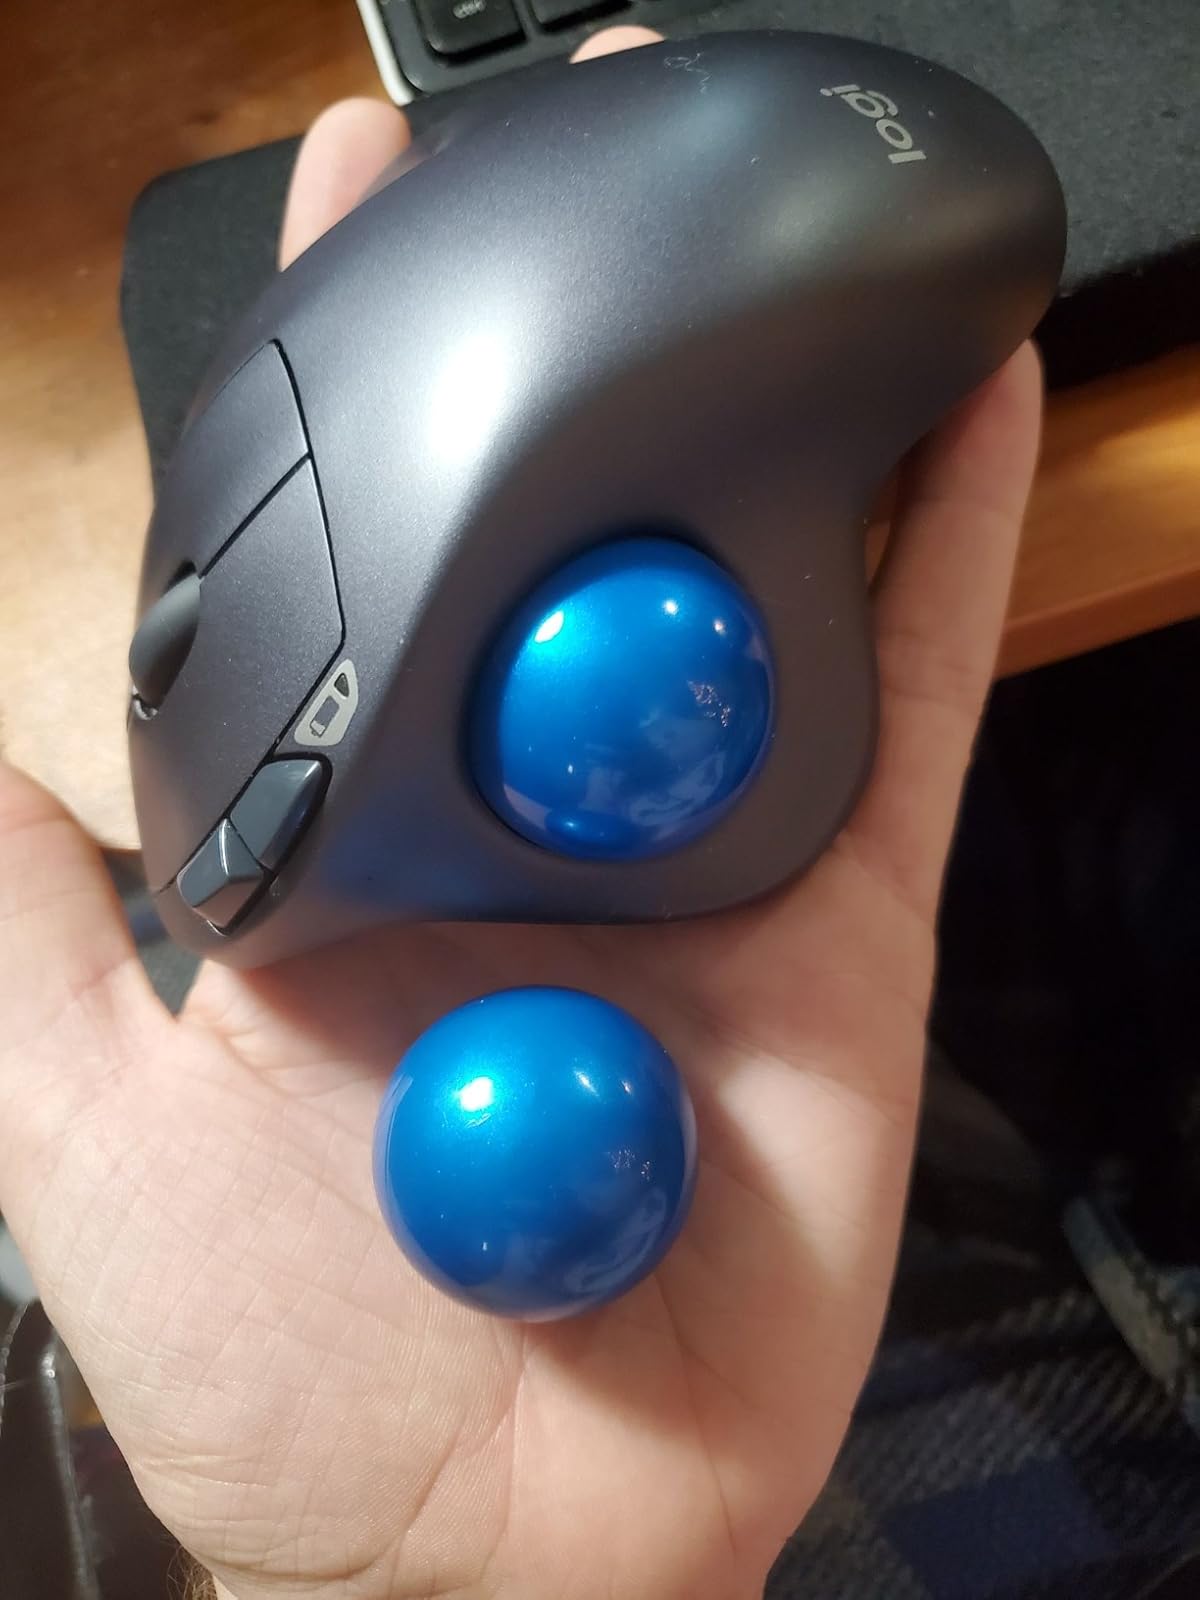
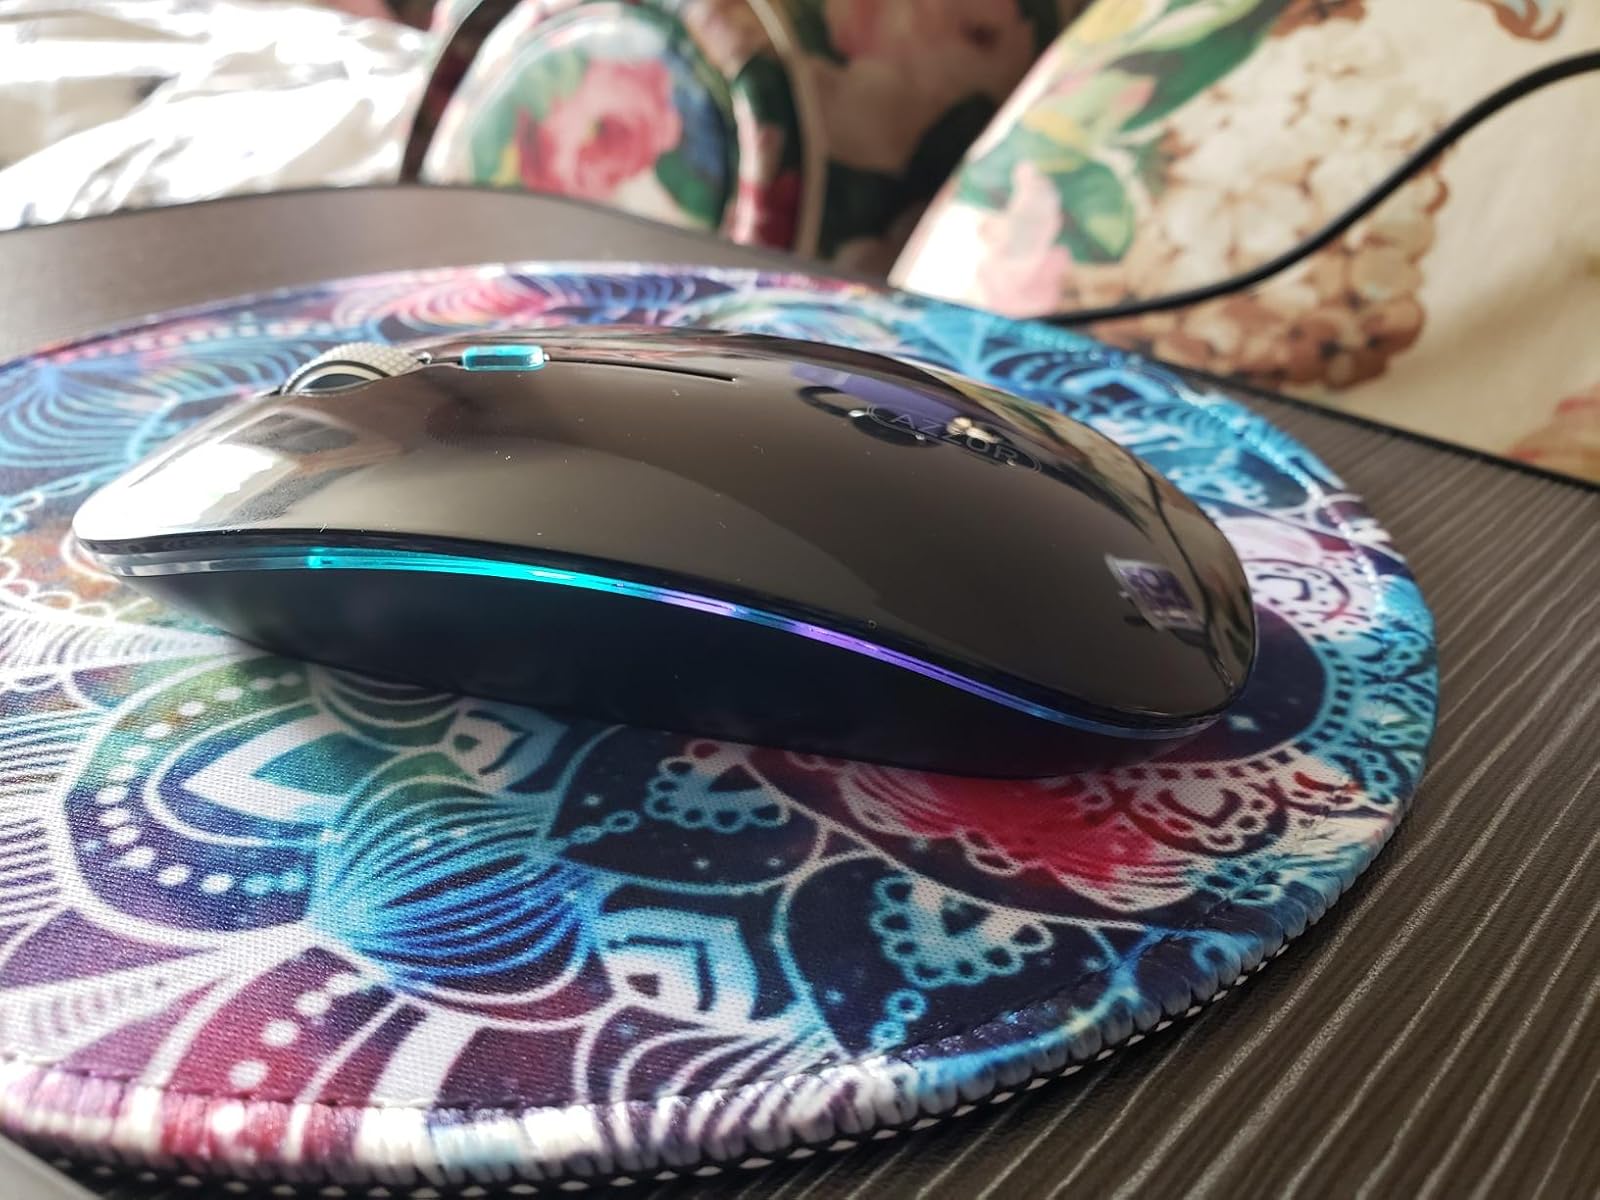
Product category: mouse
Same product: no